Mourad Salem

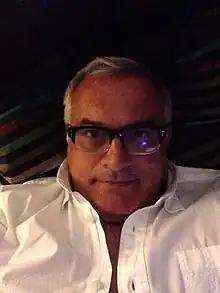
Salem in 2014

Mourad Salem (born 1956) is a Tunisian artist based in Paris, France. His works question historical leaders, often depicting them as immature power-hungry figures. In 2013, Salem's exhibition "Sultans Are No Sultans" debuted at the Nour Festival of Arts from the Middle East and North Africa at the Leighton House Museum in London. Salem is of Turkish origin.